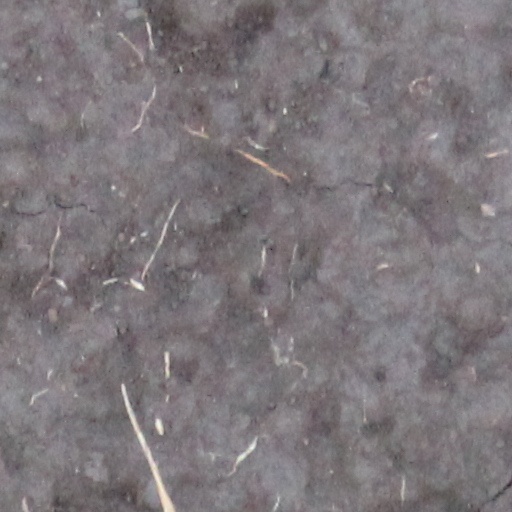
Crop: wheat